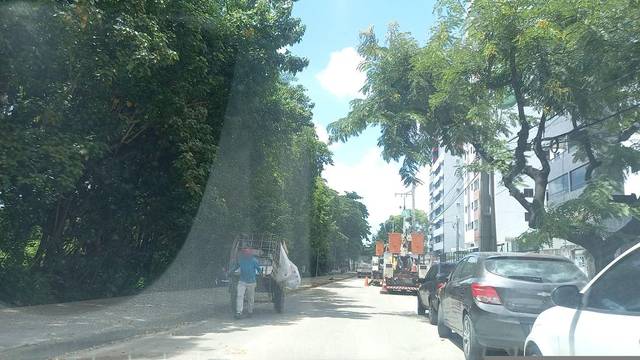
Region: Brazil
Coordinates: -8.094, -34.917